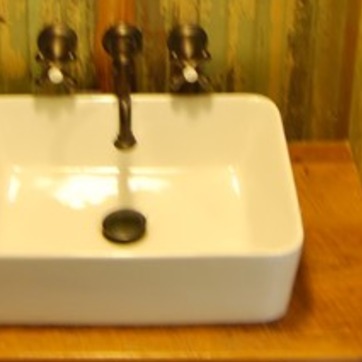
Material: ceramic